Answer in natural language. Considering the relative positions, is dark brown wooden dresser with six drawers (marked B) above or below Doorway (marked A)? Choose between the following options: above or below
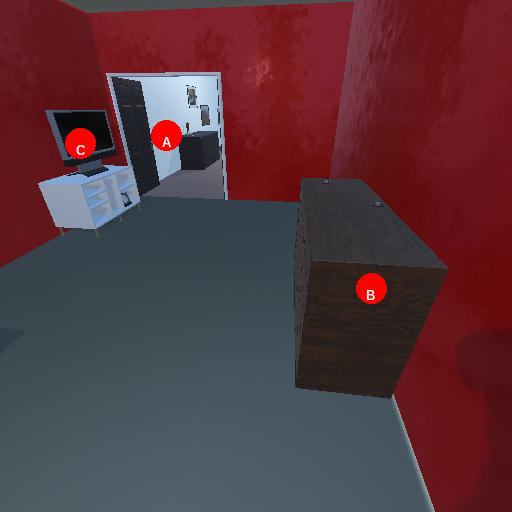
<answer>below</answer>